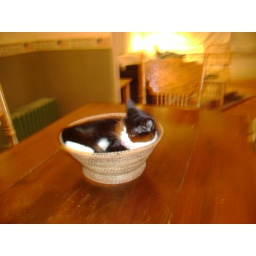
cat in the basket